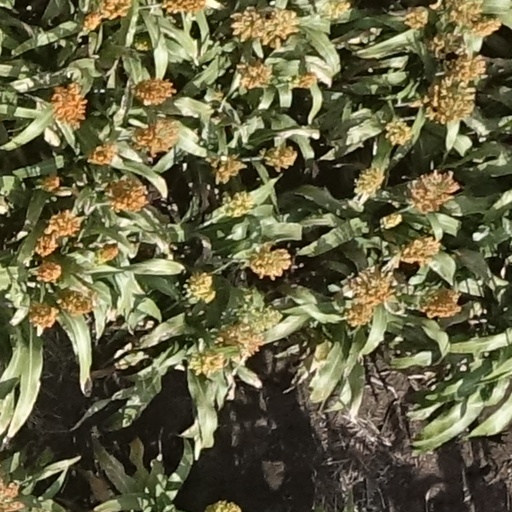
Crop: sorghum